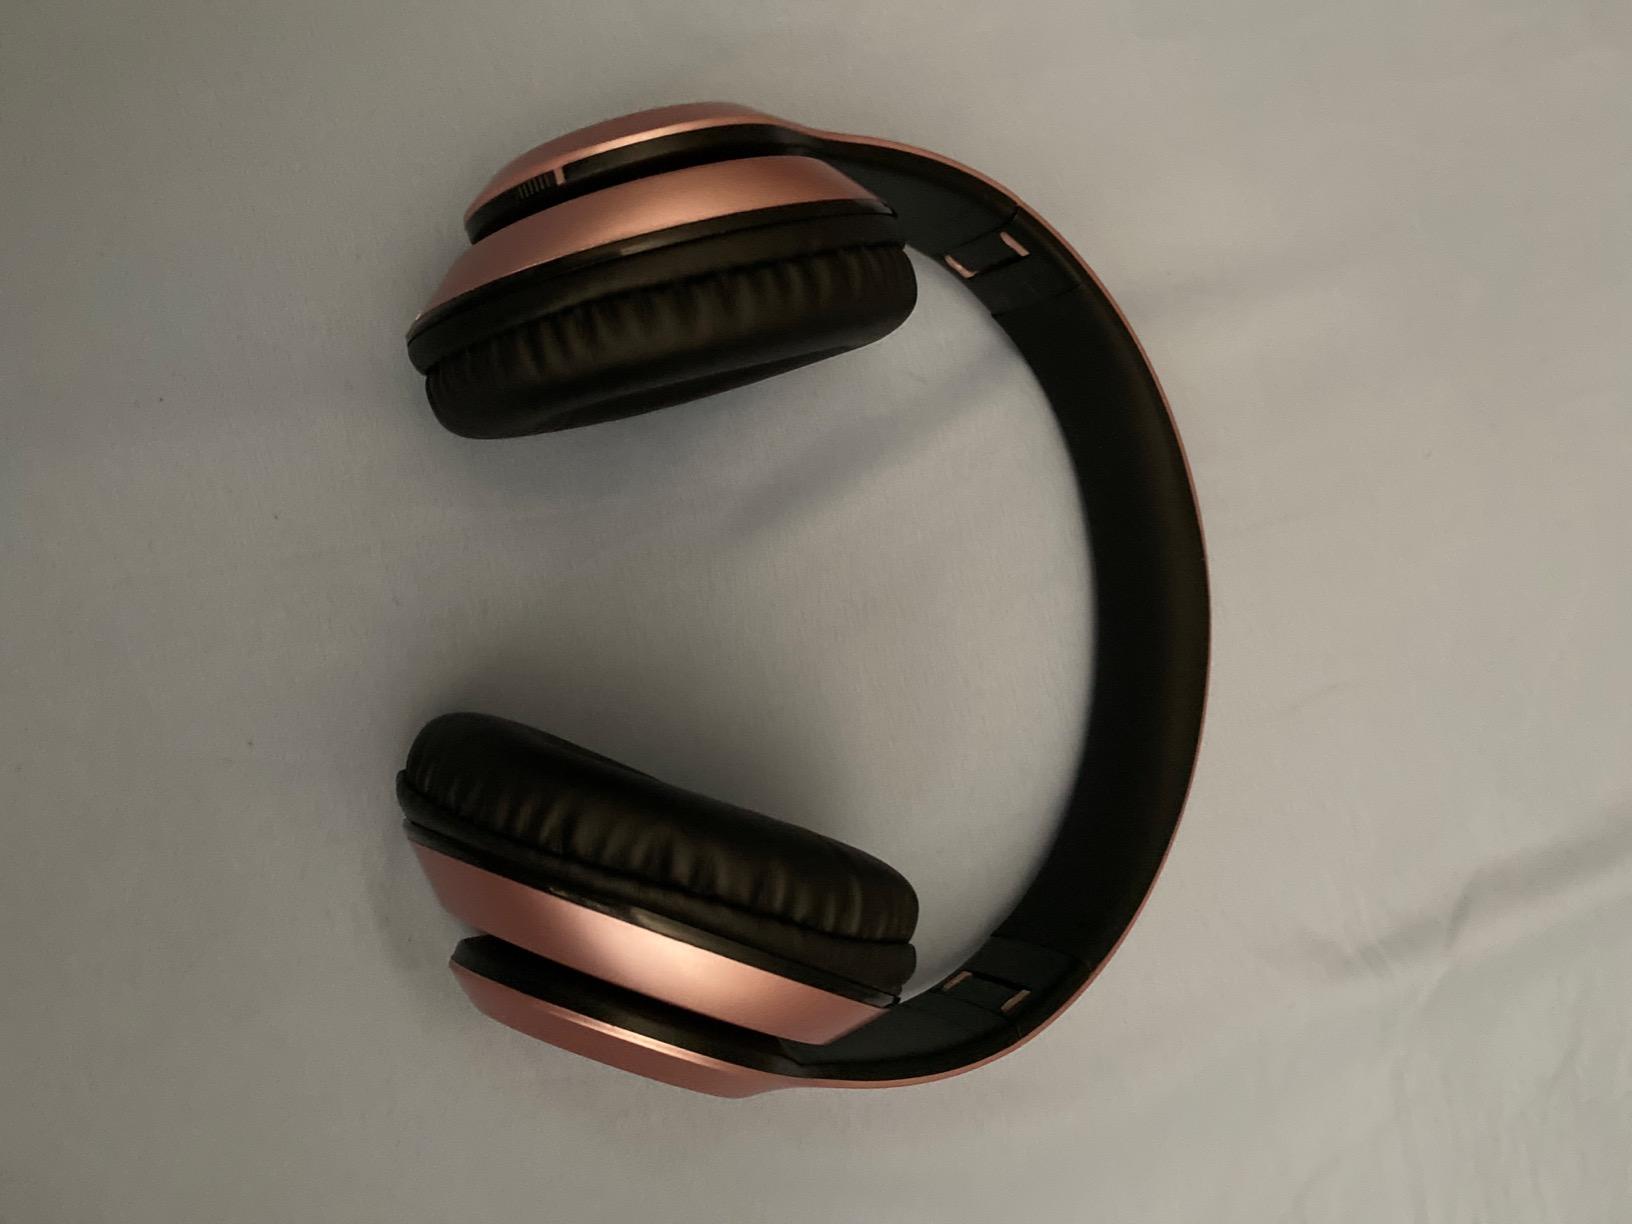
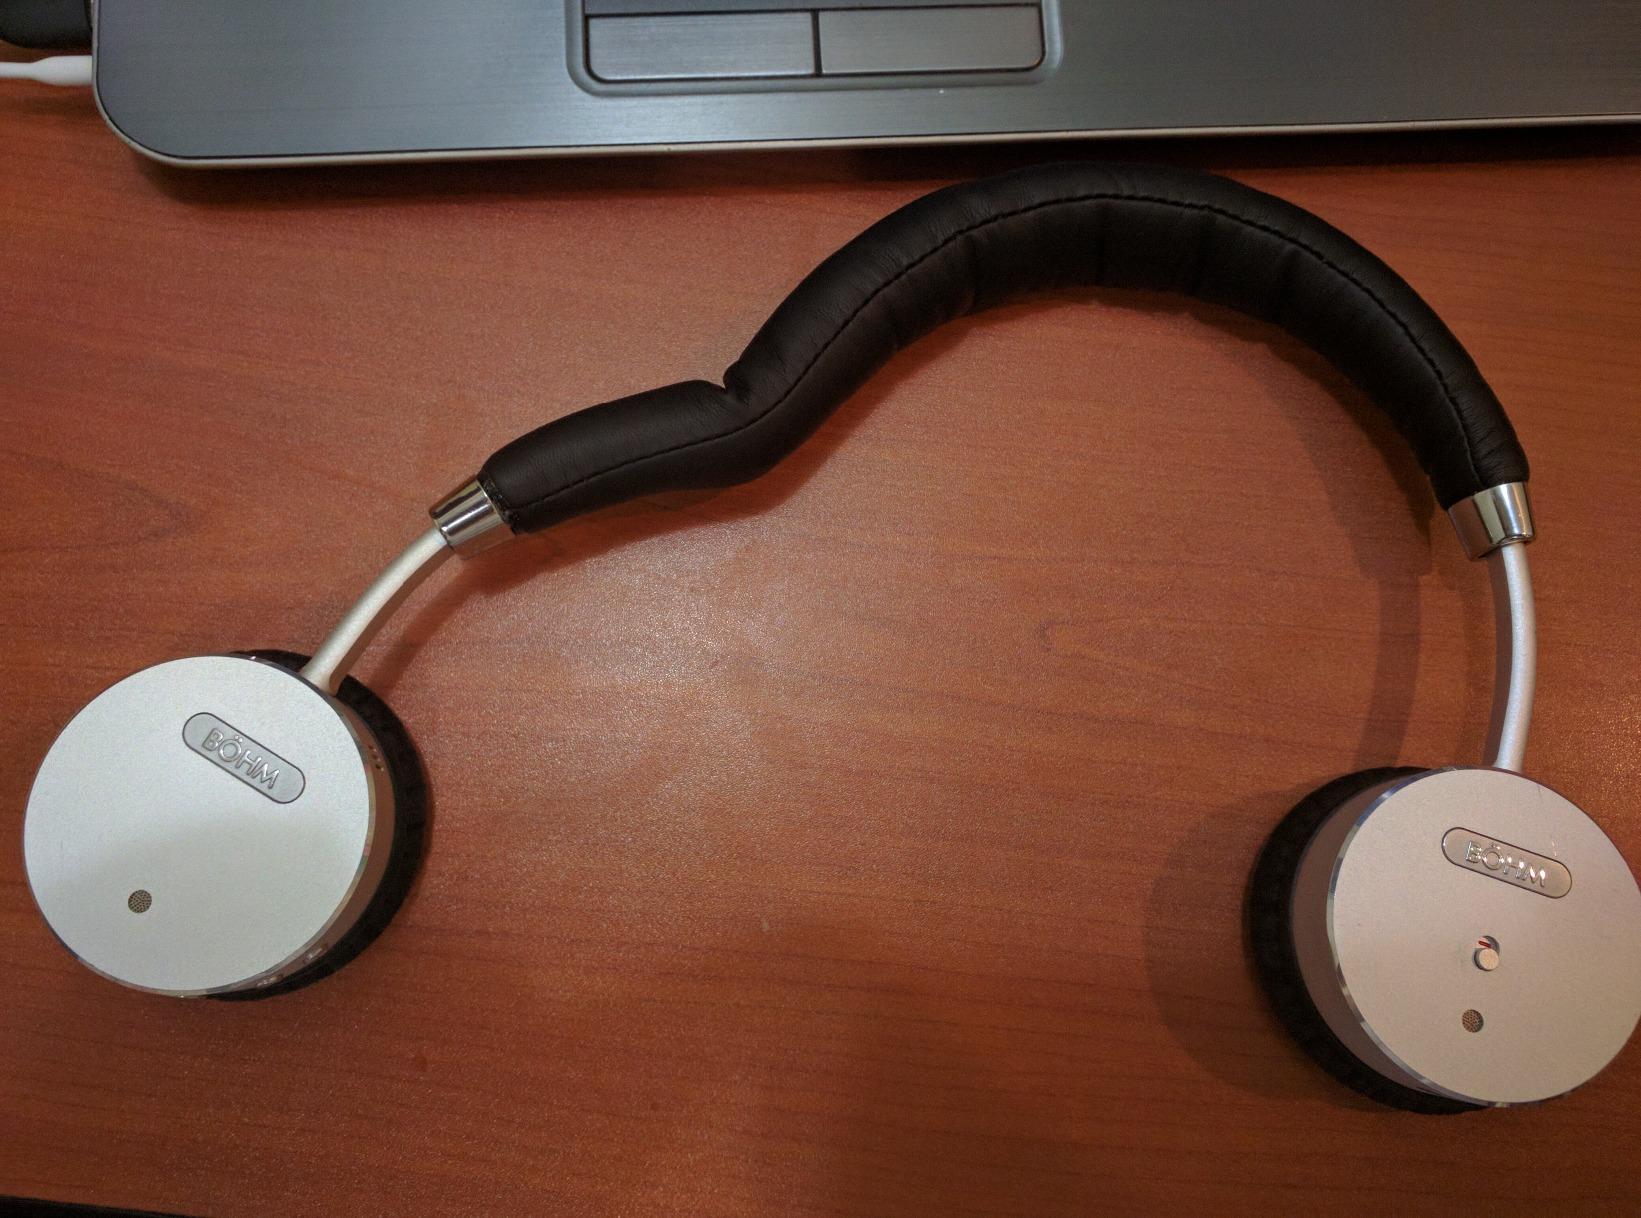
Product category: headphones
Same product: no